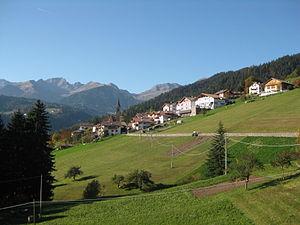
Lauregno est une commune italienne d'environ 350 habitants située dans la province autonome de Bolzano dans la région du Trentin-Haut-Adige dans le nord-est de l'Italie.